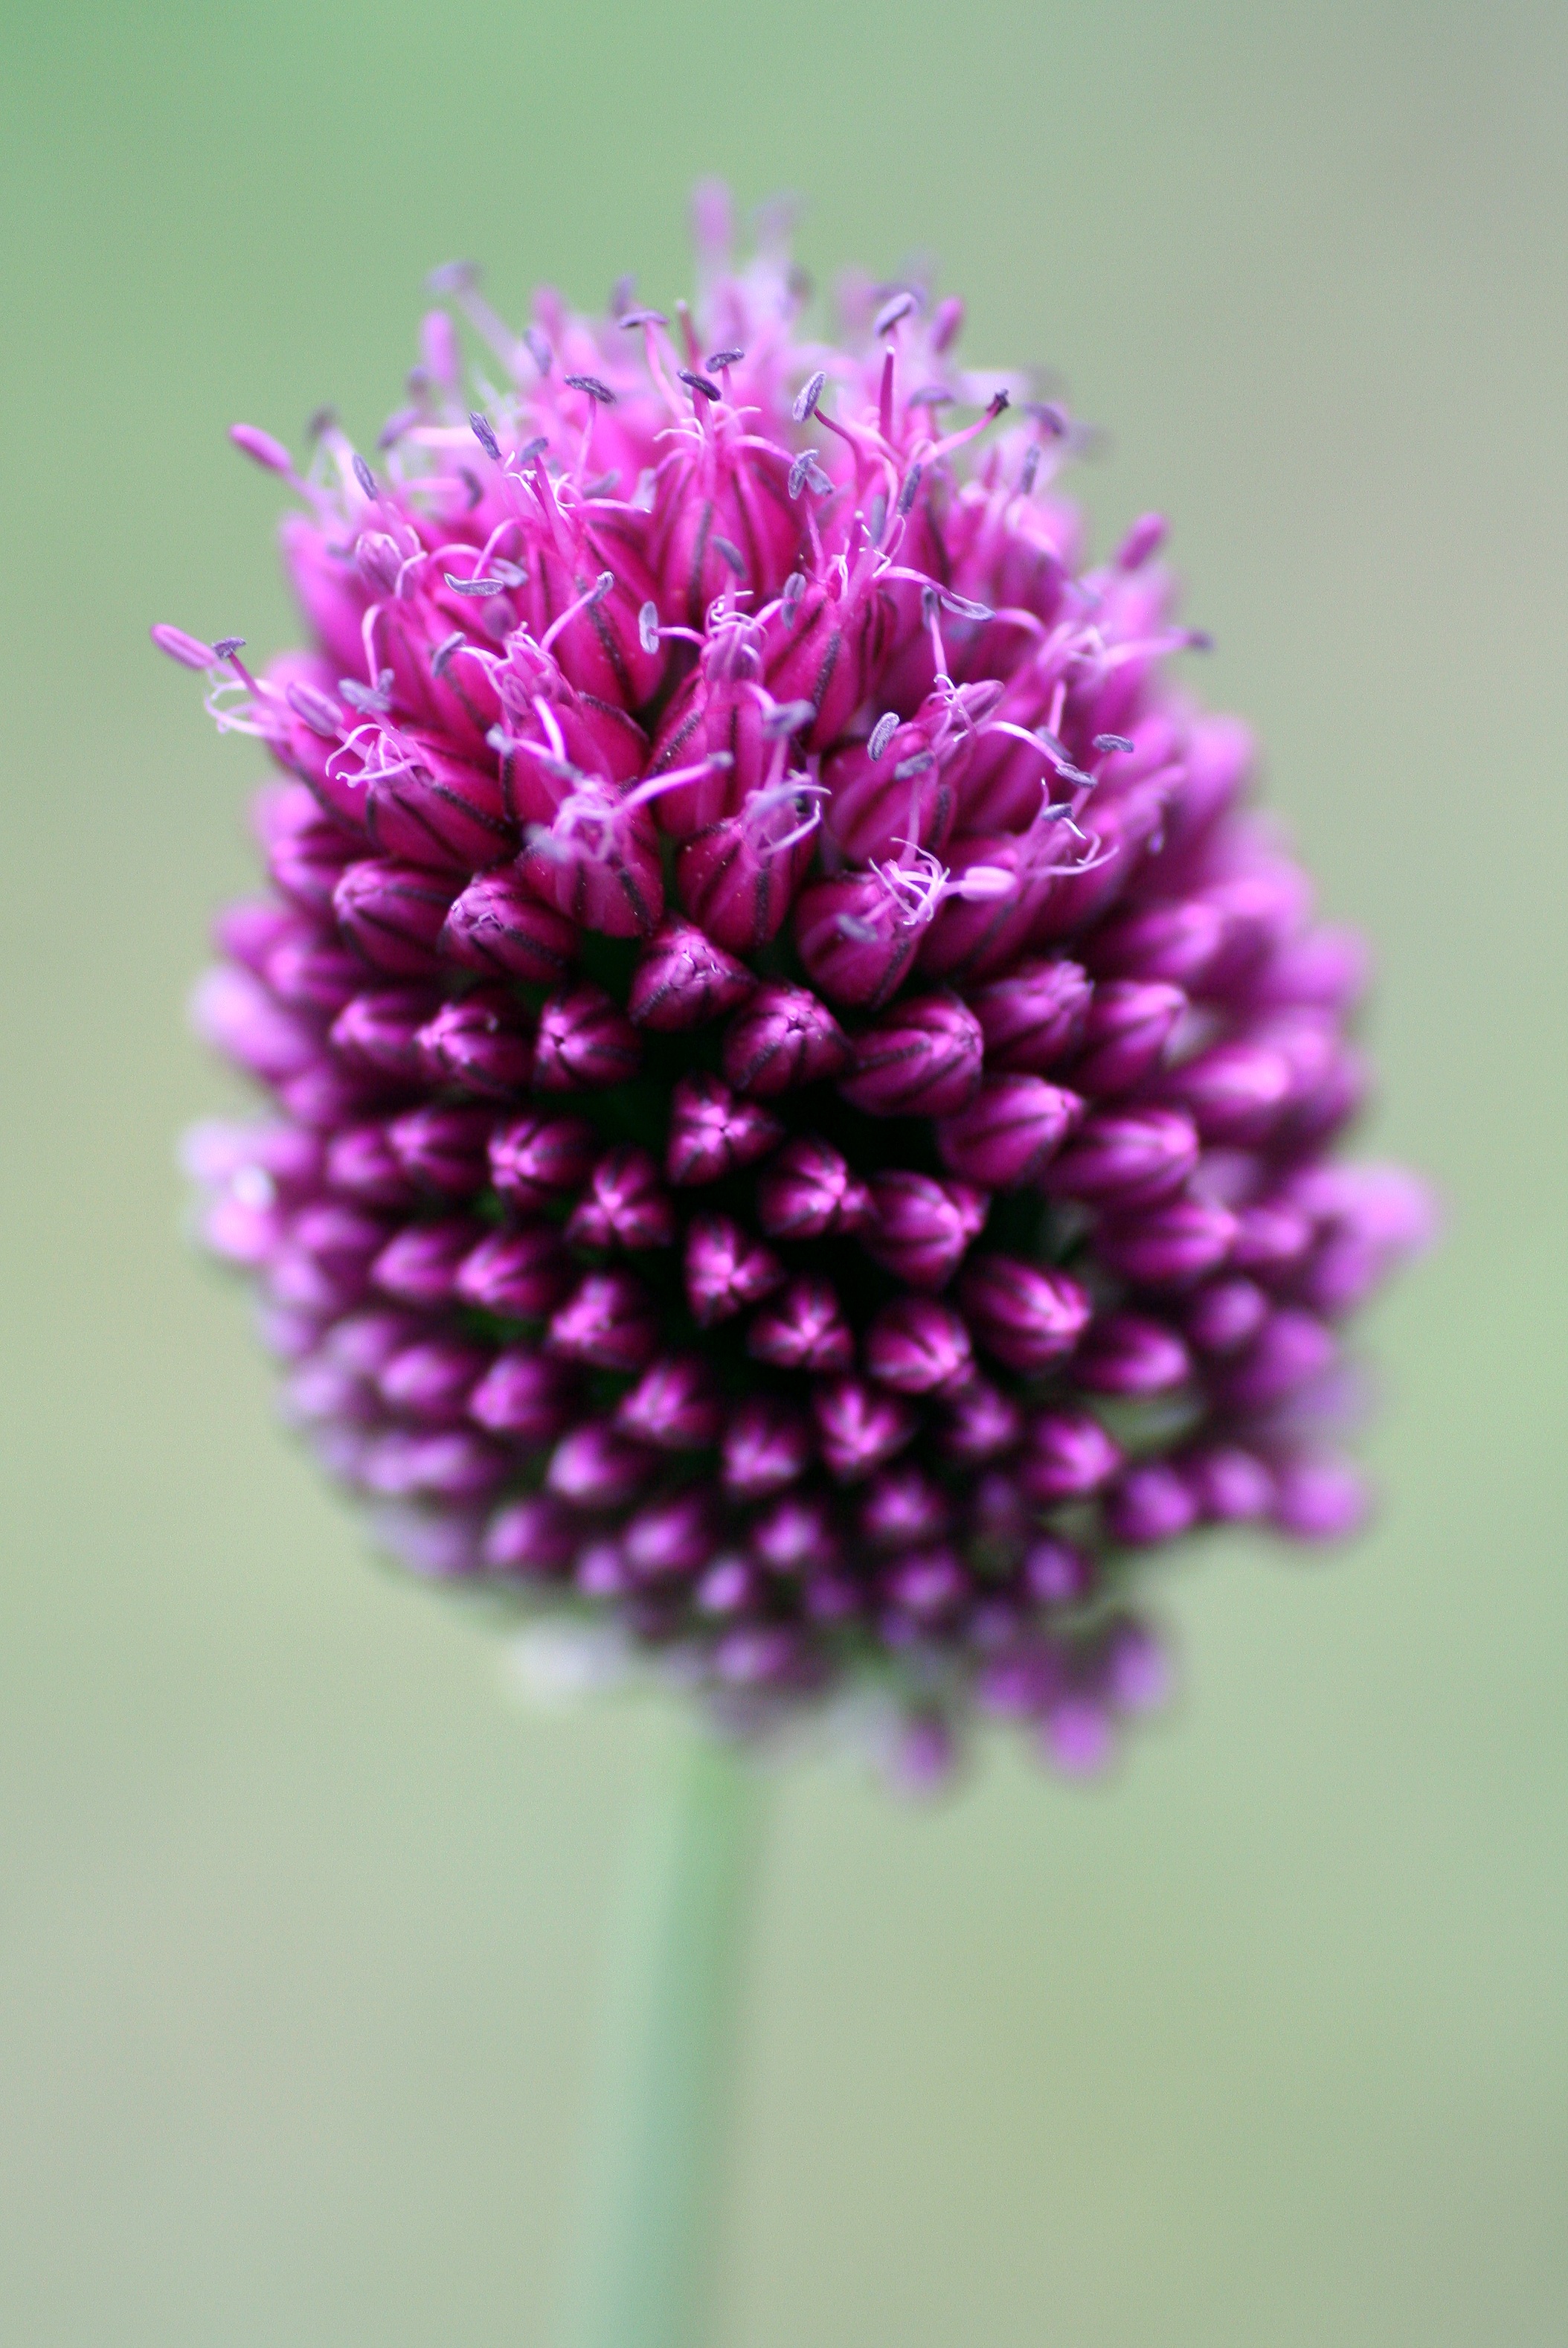
plant, flower, purple, petal, summer, france, macro, botany, garden, pink, flora, close up, petals, rod, alsace, macro photography, flowering plant, daisy family, plant stem, land plant